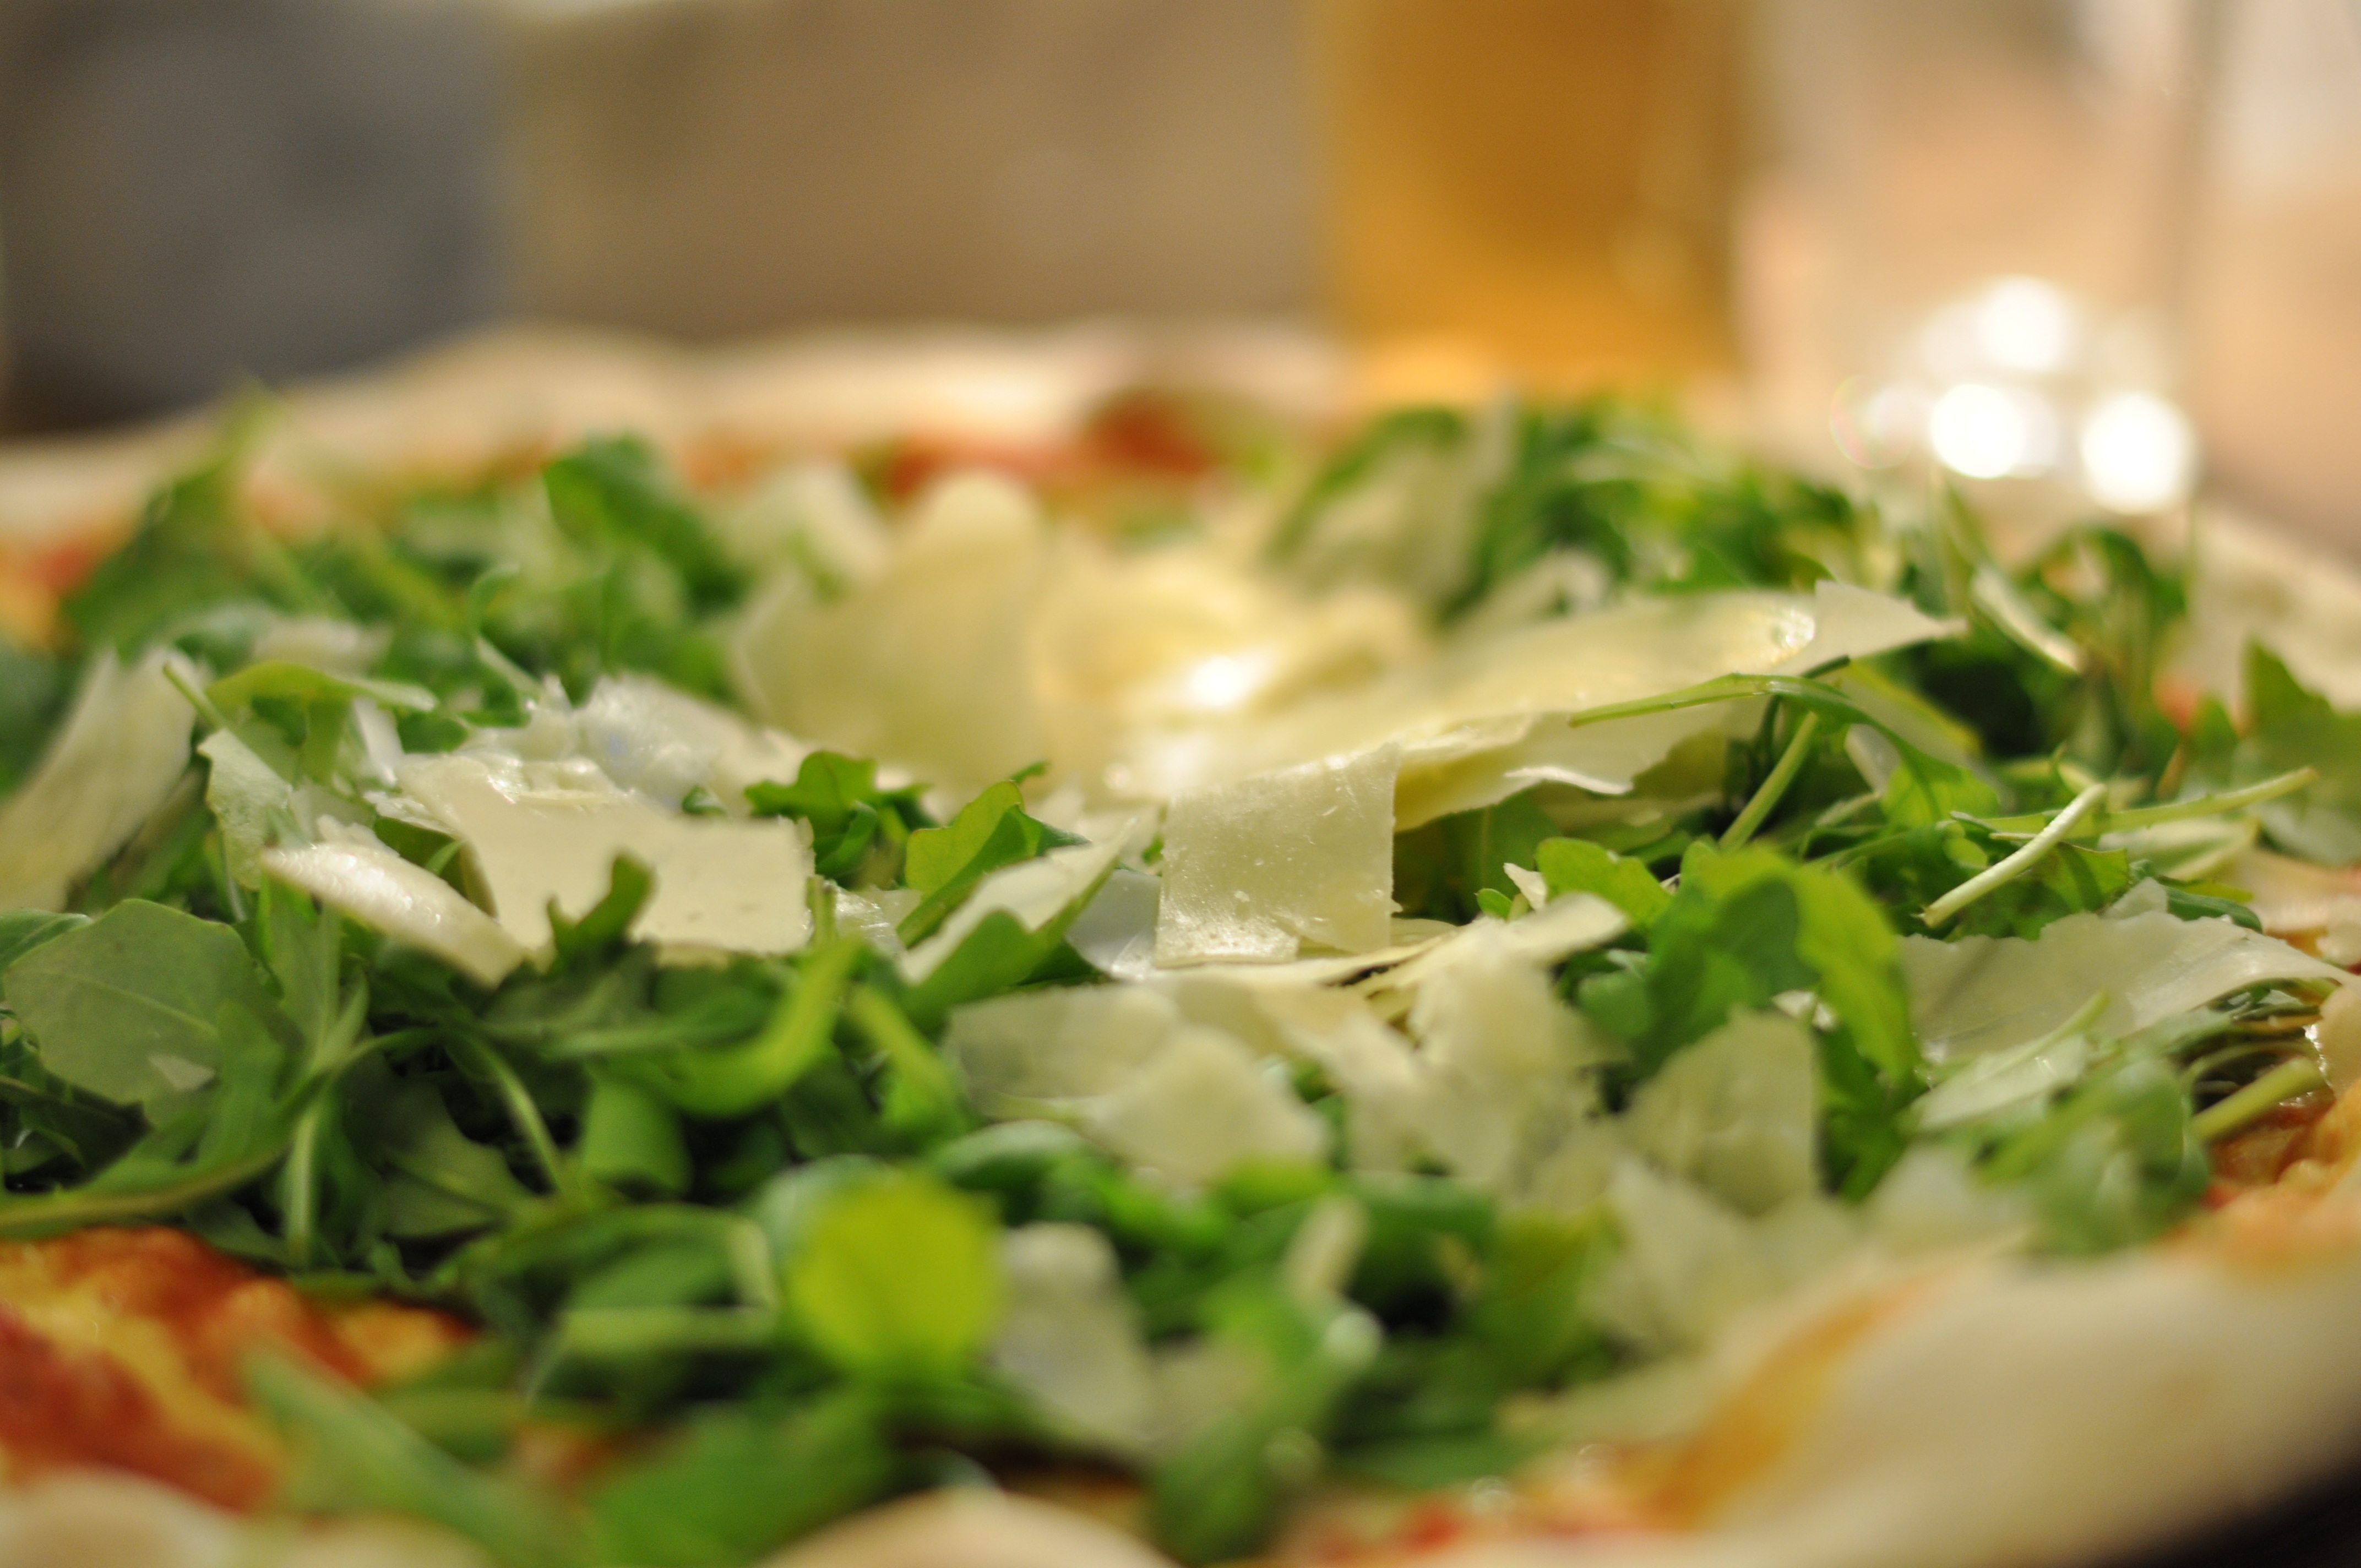
dish, meal, food, salad, produce, vegetable, breakfast, fast food, cuisine, rocket, pizza, cheese, dinner, vegetarian, italian food, tomato sauce, arugula